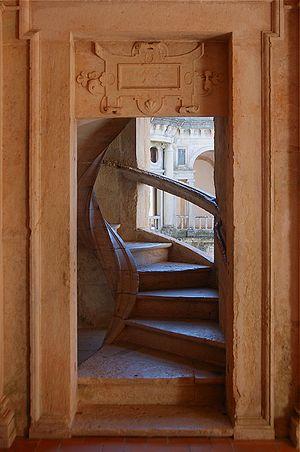
Le couvent de l'ordre du Christ, situé dans la ville portugaise de Tomar, était à l'origine une forteresse templière bâtie au XIIᵉ siècle. Lorsque l'ordre du Temple a été dissous au XIVᵉ siècle, la branche portugaise de l'ordre a été transformée en chevaliers de l'ordre du Christ, qui soutiendront les découvertes maritimes du Portugal du XVᵉ siècle.